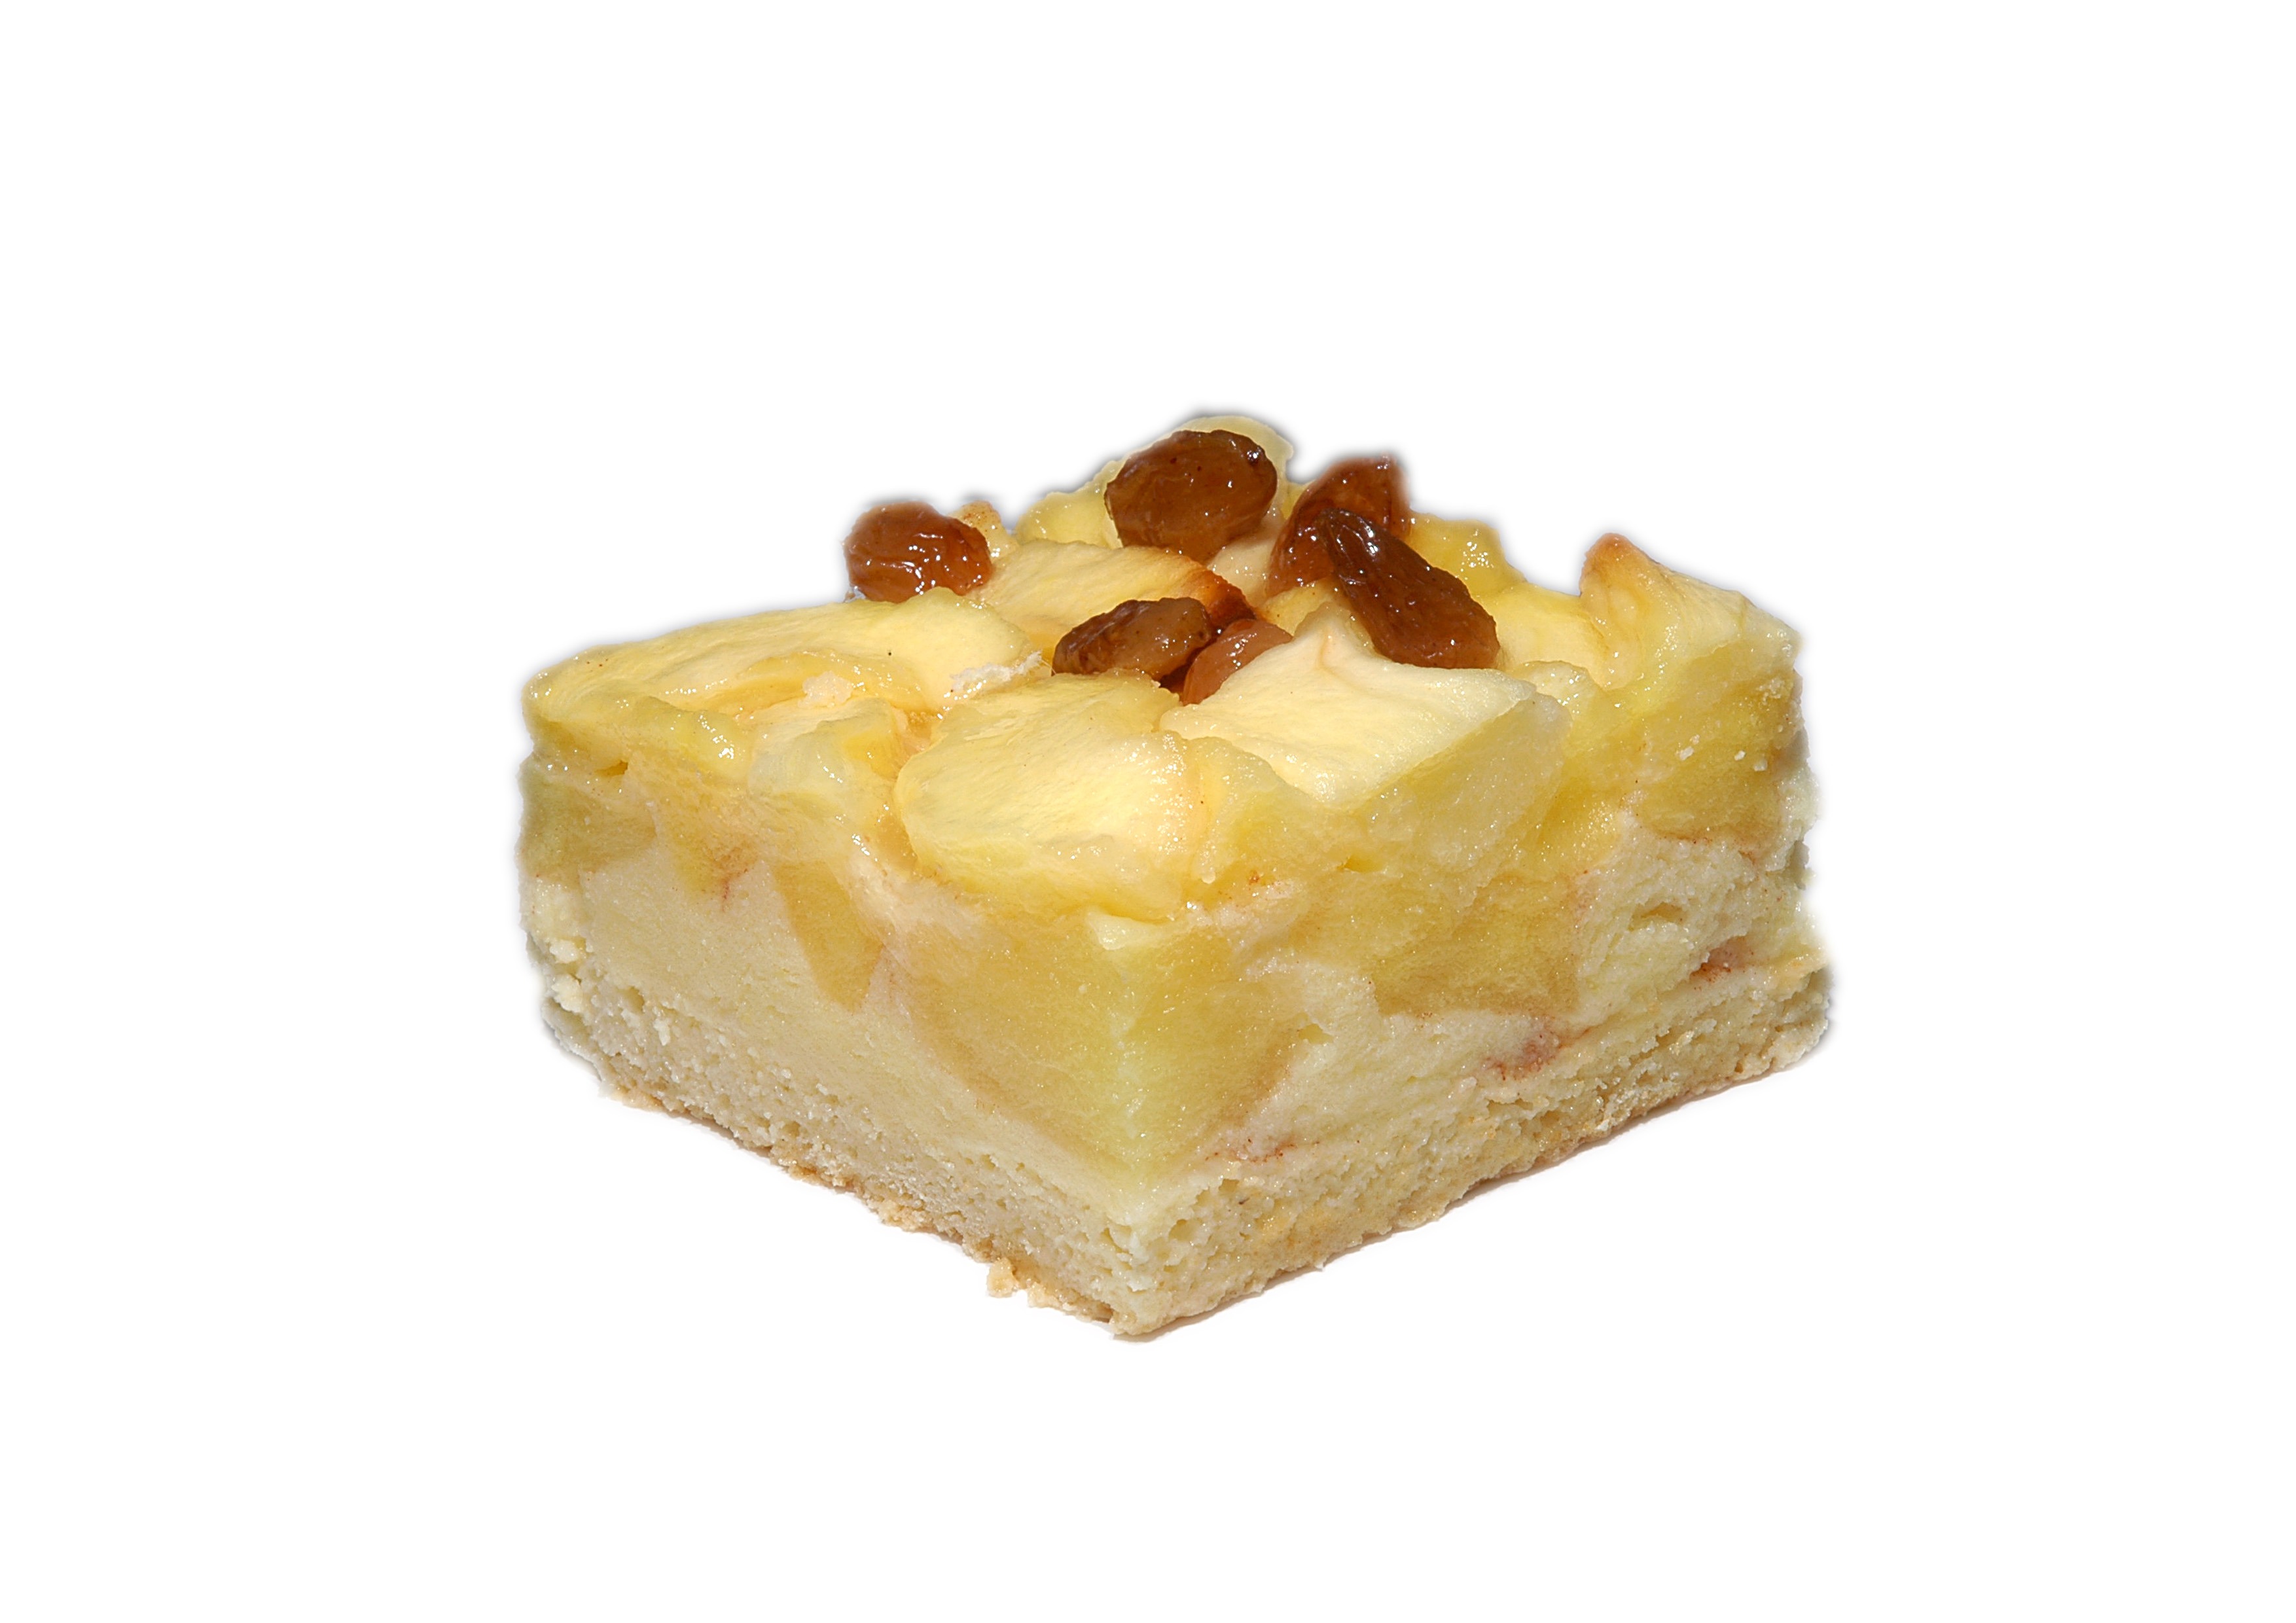
apple, dish, food, produce, dessert, cuisine, cake, apple pie, cheesecake, baked goods, flowering plant